Lion Block

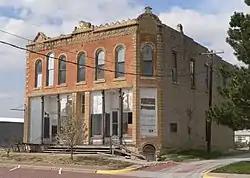
Lion Block in 2016

The Lion Block, at 216 West Main in Ness City, Kansas in Ness County, Kansas, was built in 1887 and includes, in its parapet wall, a lion carved by stonemason Henry Tilley, for which the building is named. It was listed on the National Register of Historic Places in 2008.